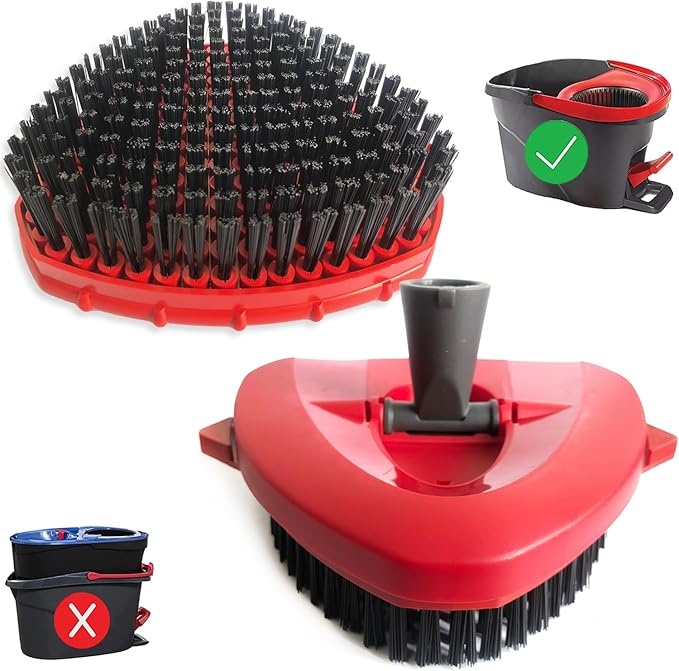
Spin Mop Scrub Brush Head Compatible with OCedar EasyWring 1 Tank System, Mop Scrubber Attachment, Upgraded Stiff Bristle Scrubbing Mop for Floor Cleaning
About This COMPATIBLE -- Scrubber mop head compatible with Ocedar EasyWring 1 Tank mop system, NOT fit for the 2-tank system; UPGRADED -- Upgraded full stiff bristle coverage scrubber head, helps clearing stubborn stains and dirt more easier and more efficient; TIGHT FIT -- These scrub brush head fit snuggly into the mop head and easy to use, just need to switch the head for the mop and the floor had been scrubbed and mopped quickly; STIFF BRISTLE -- The spin mop scrubber head is stiff enough to get up the crud but not to abrasive the floor, and easy to clean after use; EASIER SCRUB -- Using the scrub head on the spin mop makes it easier to scrub without bending and crawling on the floor, convenient and labor-saving for floor cleaning issue; Overview Brand : RUXIEWEY Color : Red Specific Uses For Product : Floor, pool, bathroom, kitchen, patio Material : Polypropylene Special Feature : Replaceable Head
Brand: RUXIEWEY
Category: Home & Garden > Household Supplies > Household Cleaning Supplies > Mop Heads & Refills